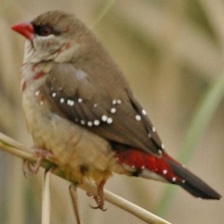
Species: AVADAVAT
Scientific name: AMANDAVA AMANDAVA